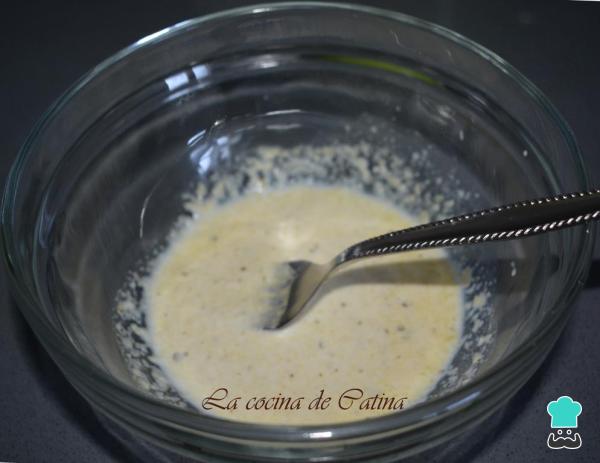
En un bol, ponemos la pasta de curry, la crema de coco y mezclamos bien. Precalentamos el horno a 180 grados.